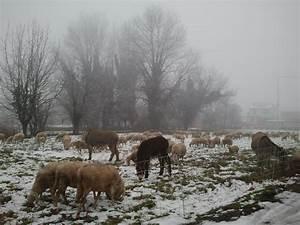
sheep